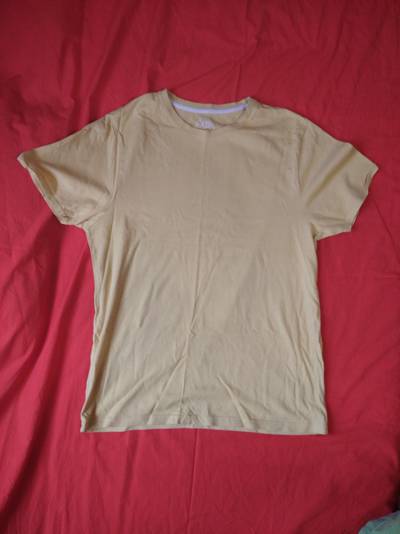
Waste category: clothes